Ami Moyal

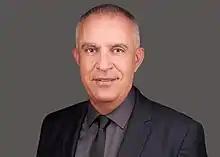
Prof. Ami Moyal, 3rd President of Afeka Tel Aviv Academic College of Engineering

Ami Moyal (born June 22, 1962) is the third president of Afeka Tel Aviv Academic College of Engineering. He is a professor in electrical and computer engineering and expert in the field of human machine interaction via speech recognition.